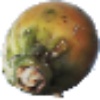
Label: cactus_fruit